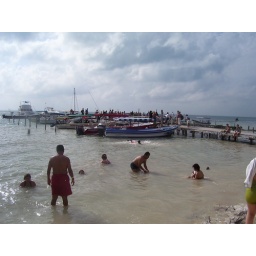
the boats coming in next door